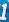
Number: 1